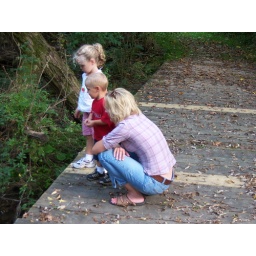
Watching leaf boats float under the bridge